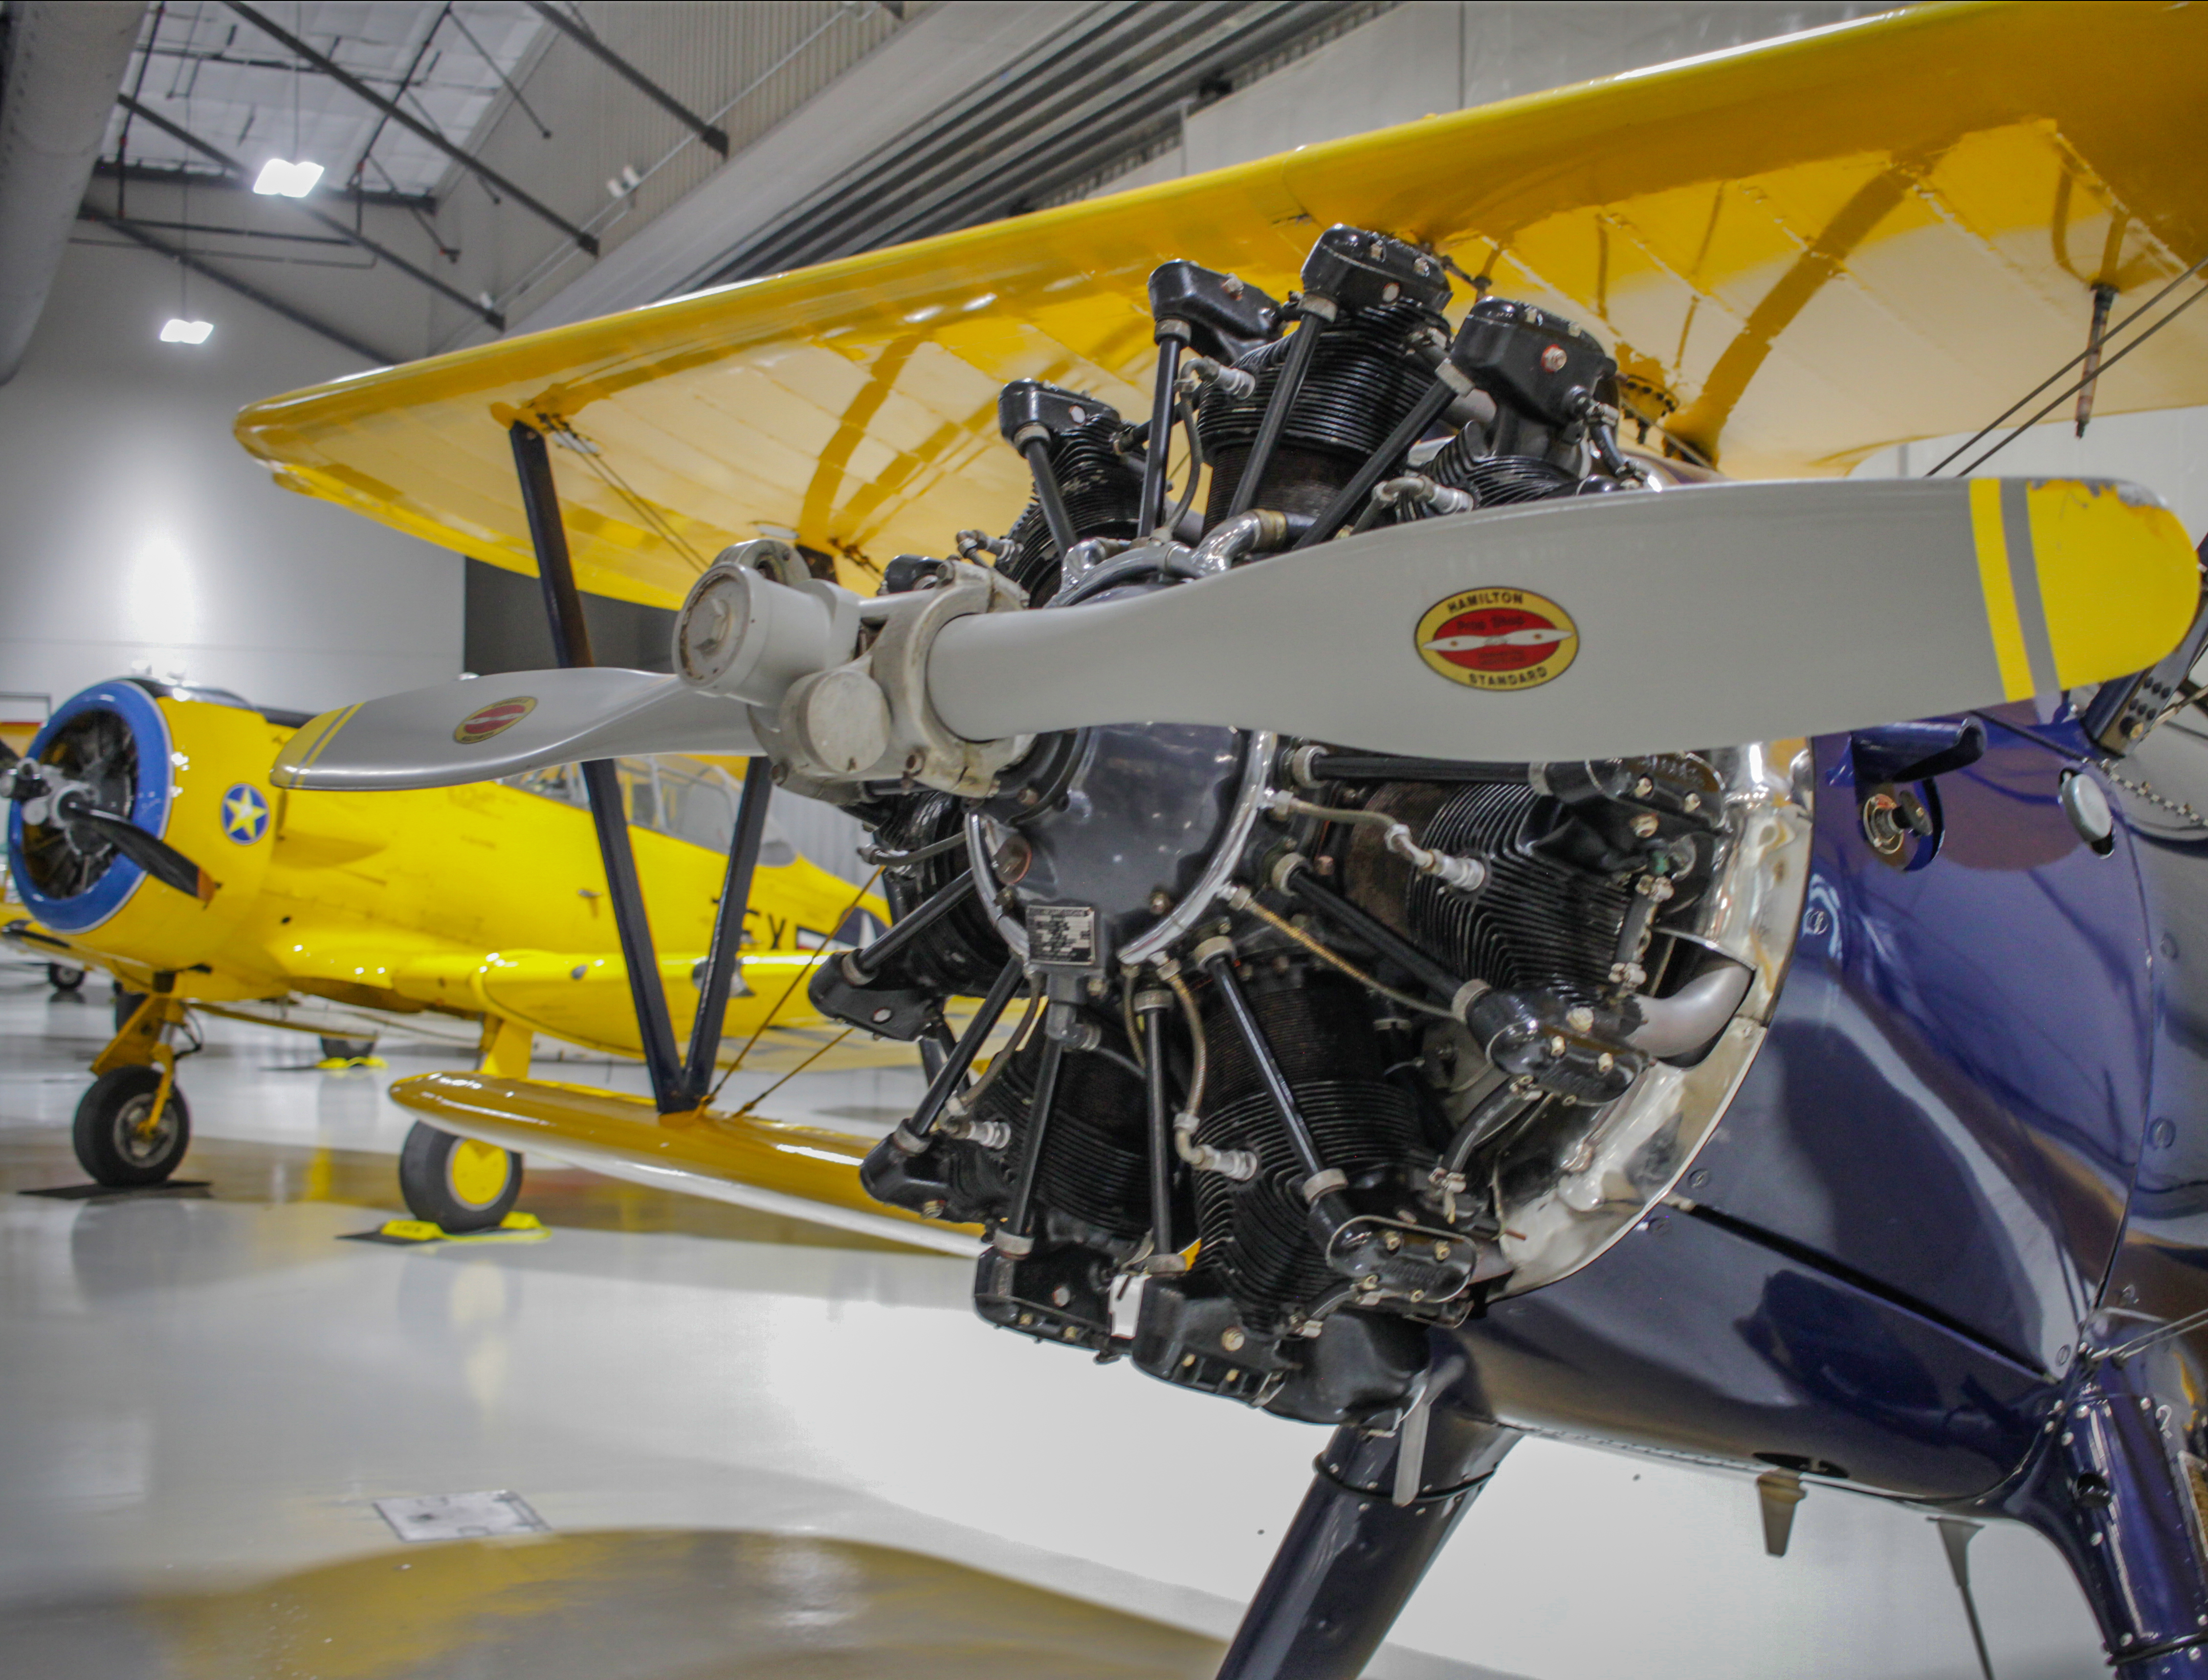
airplane, propeller, hangar, canon7d, motor vehicle, aircraft, aviation, engine, aircraft engine, aerospace engineering, propeller driven aircraft, biplane, air force